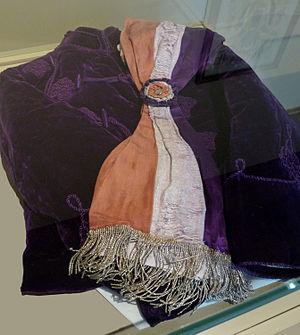
Tenue d'apparat (Flaus) d'étudiant d'une corporation étudiante (Palatia) de l'université allemande, Strasbourg, fin du 19e s. (Musée historique de Strasbourg)
L’université de Strasbourg est une université française située à Strasbourg en Alsace. Son origine remonte à la création du Gymnase Jean-Sturm en 1538. Le Gymnase fut promu au rang d’Académie en 1566, sous l’empereur Maximilien II, puis devint université en 1621, sous l'empereur Ferdinand II. L'université passa sous le contrôle du Royaume de France en 1681 en même temps que la ville de Strasbourg. Le reste de son histoire est marquée par la Révolution française, l'annexion de l'Alsace-Lorraine par l'Empire allemand puis le retour à la France. Durant la Seconde Guerre mondiale elle dut se replier sur Clermont-Ferrand, et des étudiants et professeurs qui rejoignirent la Résistance ainsi que des étudiants Juifs et étrangers furent arrêtés et déportés. C'est pour ces raisons que l'université est la seule université française à s'être vue décerner la Médaille de la Résistance. Au lendemain de la guerre elle revint à Strasbourg puis fut scindée, en 1971, en trois universités spécialisées après les événements de Mai 68. L'université est officiellement réunifiée le 1ᵉʳ janvier 2009.